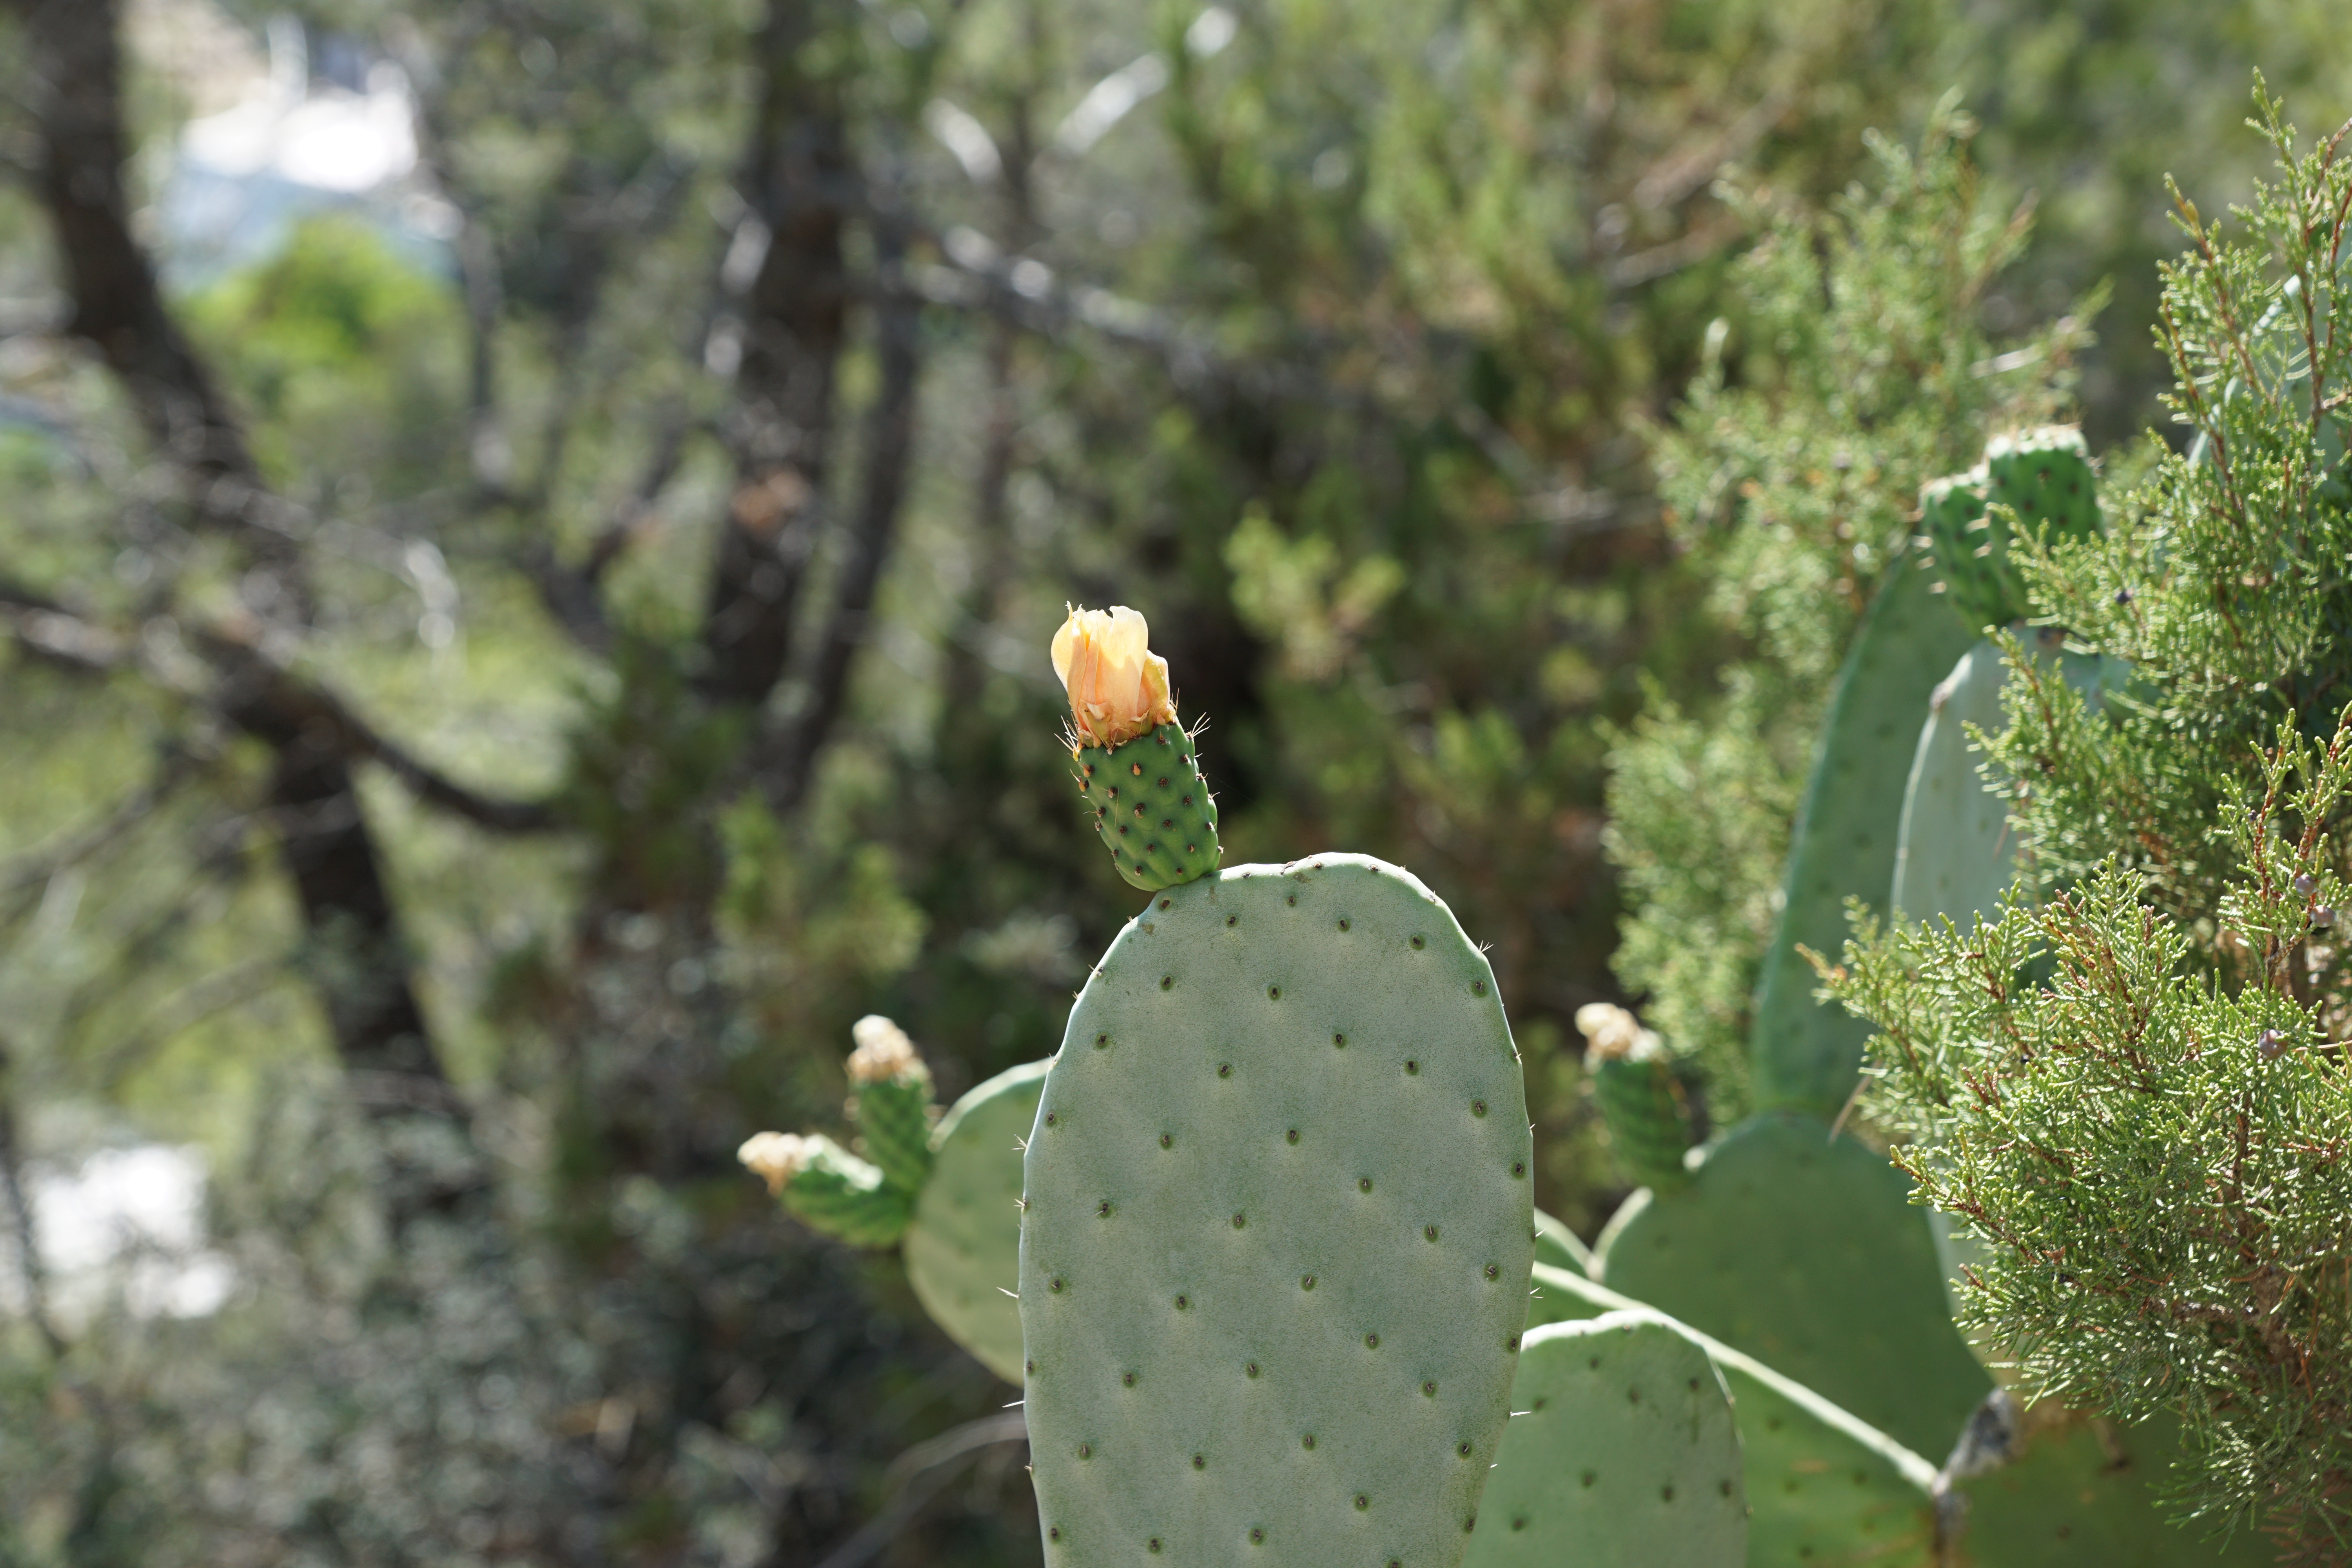
prickly, cactus, plant, leaf, flower, food, green, produce, botany, succulent, flora, fauna, caryophyllales, spur, flowering plant, prickly pear, land plant, thorns spines and prickles, nopal, barbary fig